Bill Anderson

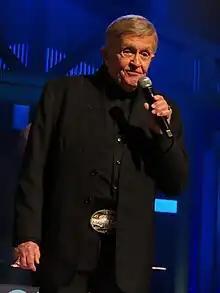
Anderson in 2022

James William Anderson III (born November 1, 1937) is an American country music singer, songwriter, and television host. His soft-spoken singing voice earned him the nickname "Whispering Bill" from music critics and writers. As a songwriter, his compositions have been covered by various music artists since the late 1950s.